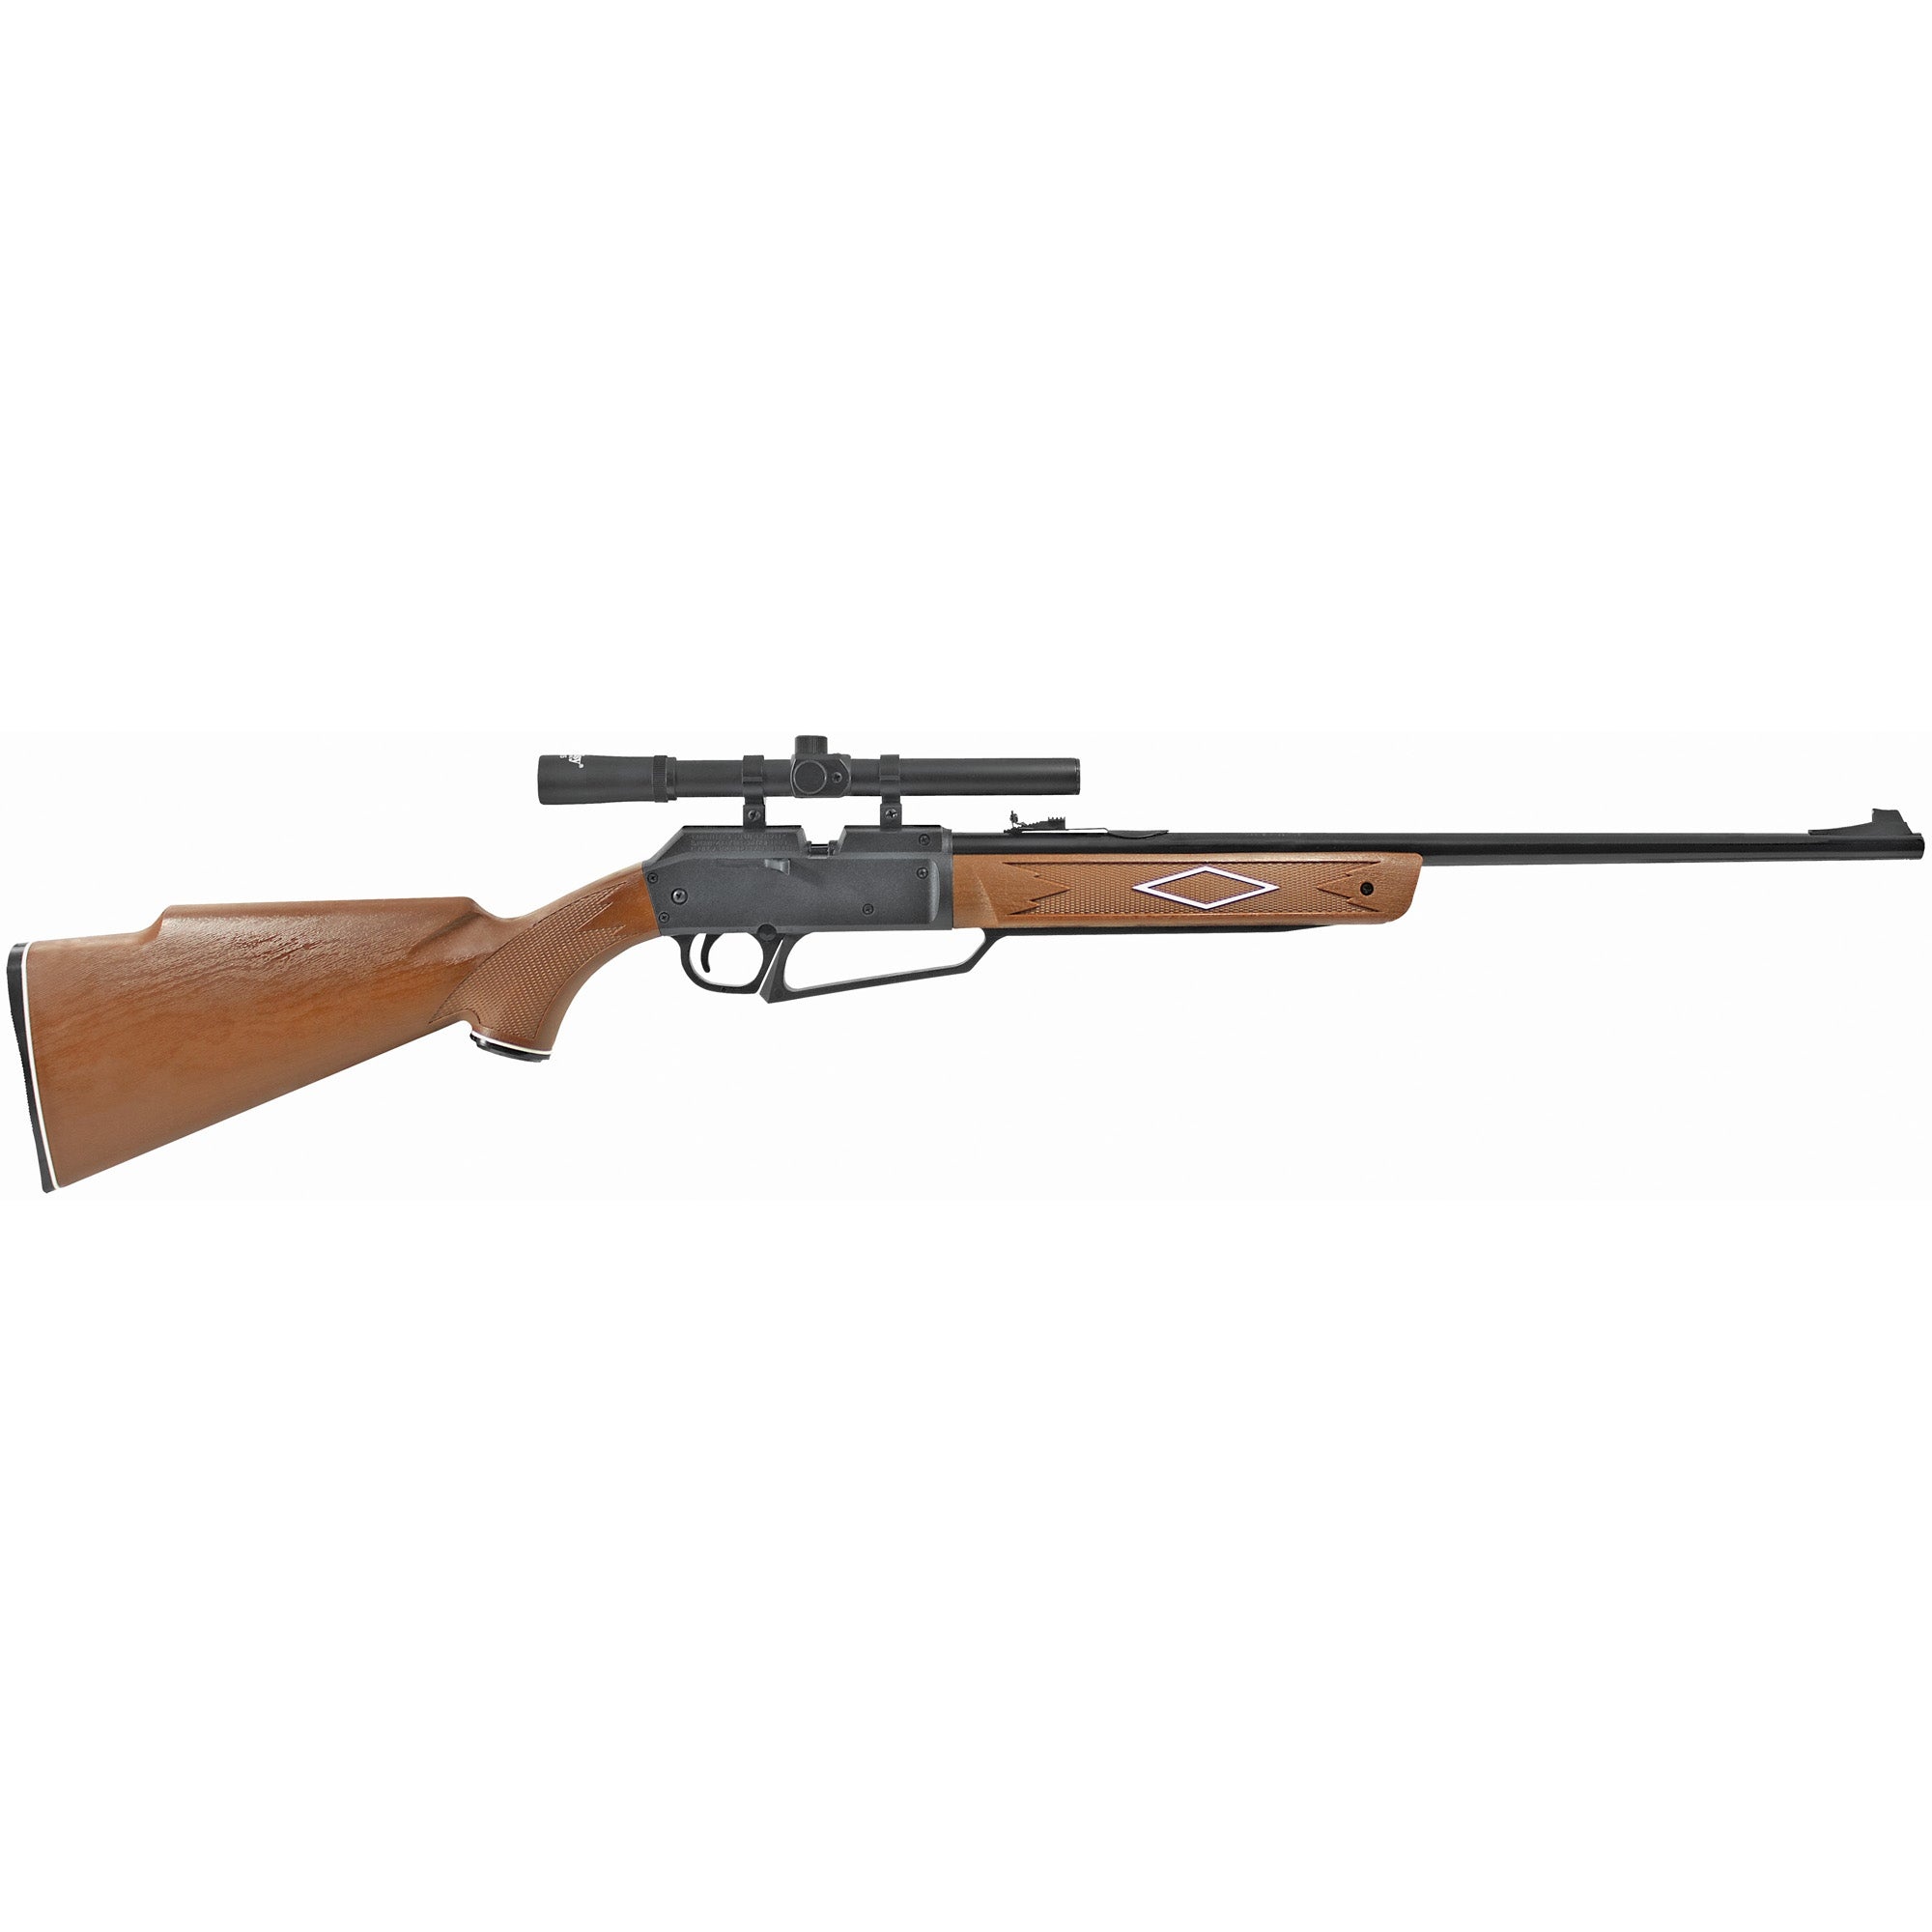
Daisy Powerline 880 W/ Scope Rfl
This Daisy Powerline 880 Multi-Pump Pneumatic comes with a 4 X 15 air rifle scope packs a real punch - sending a BB or .177 caliber pellet downrange at 800 feet per second. The rifle features a BB reserve that holds 50 BBs, and shoots pellets in single-shot mode. Sturdy and dependable for more than 30 years! Features : Caliber: .177 BB and Pellets Action: Multi-Pump Pneumatic Powerplant: Spring Velocity: 800 fps
Brand: Daisy
Category: Sporting Goods > Outdoor Recreation > Hunting & Shooting > Shooting & Range Accessories